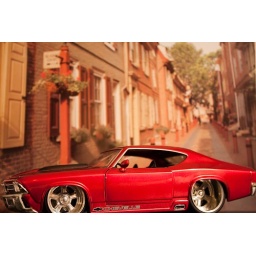
Model car in front of an open book on American destinations.